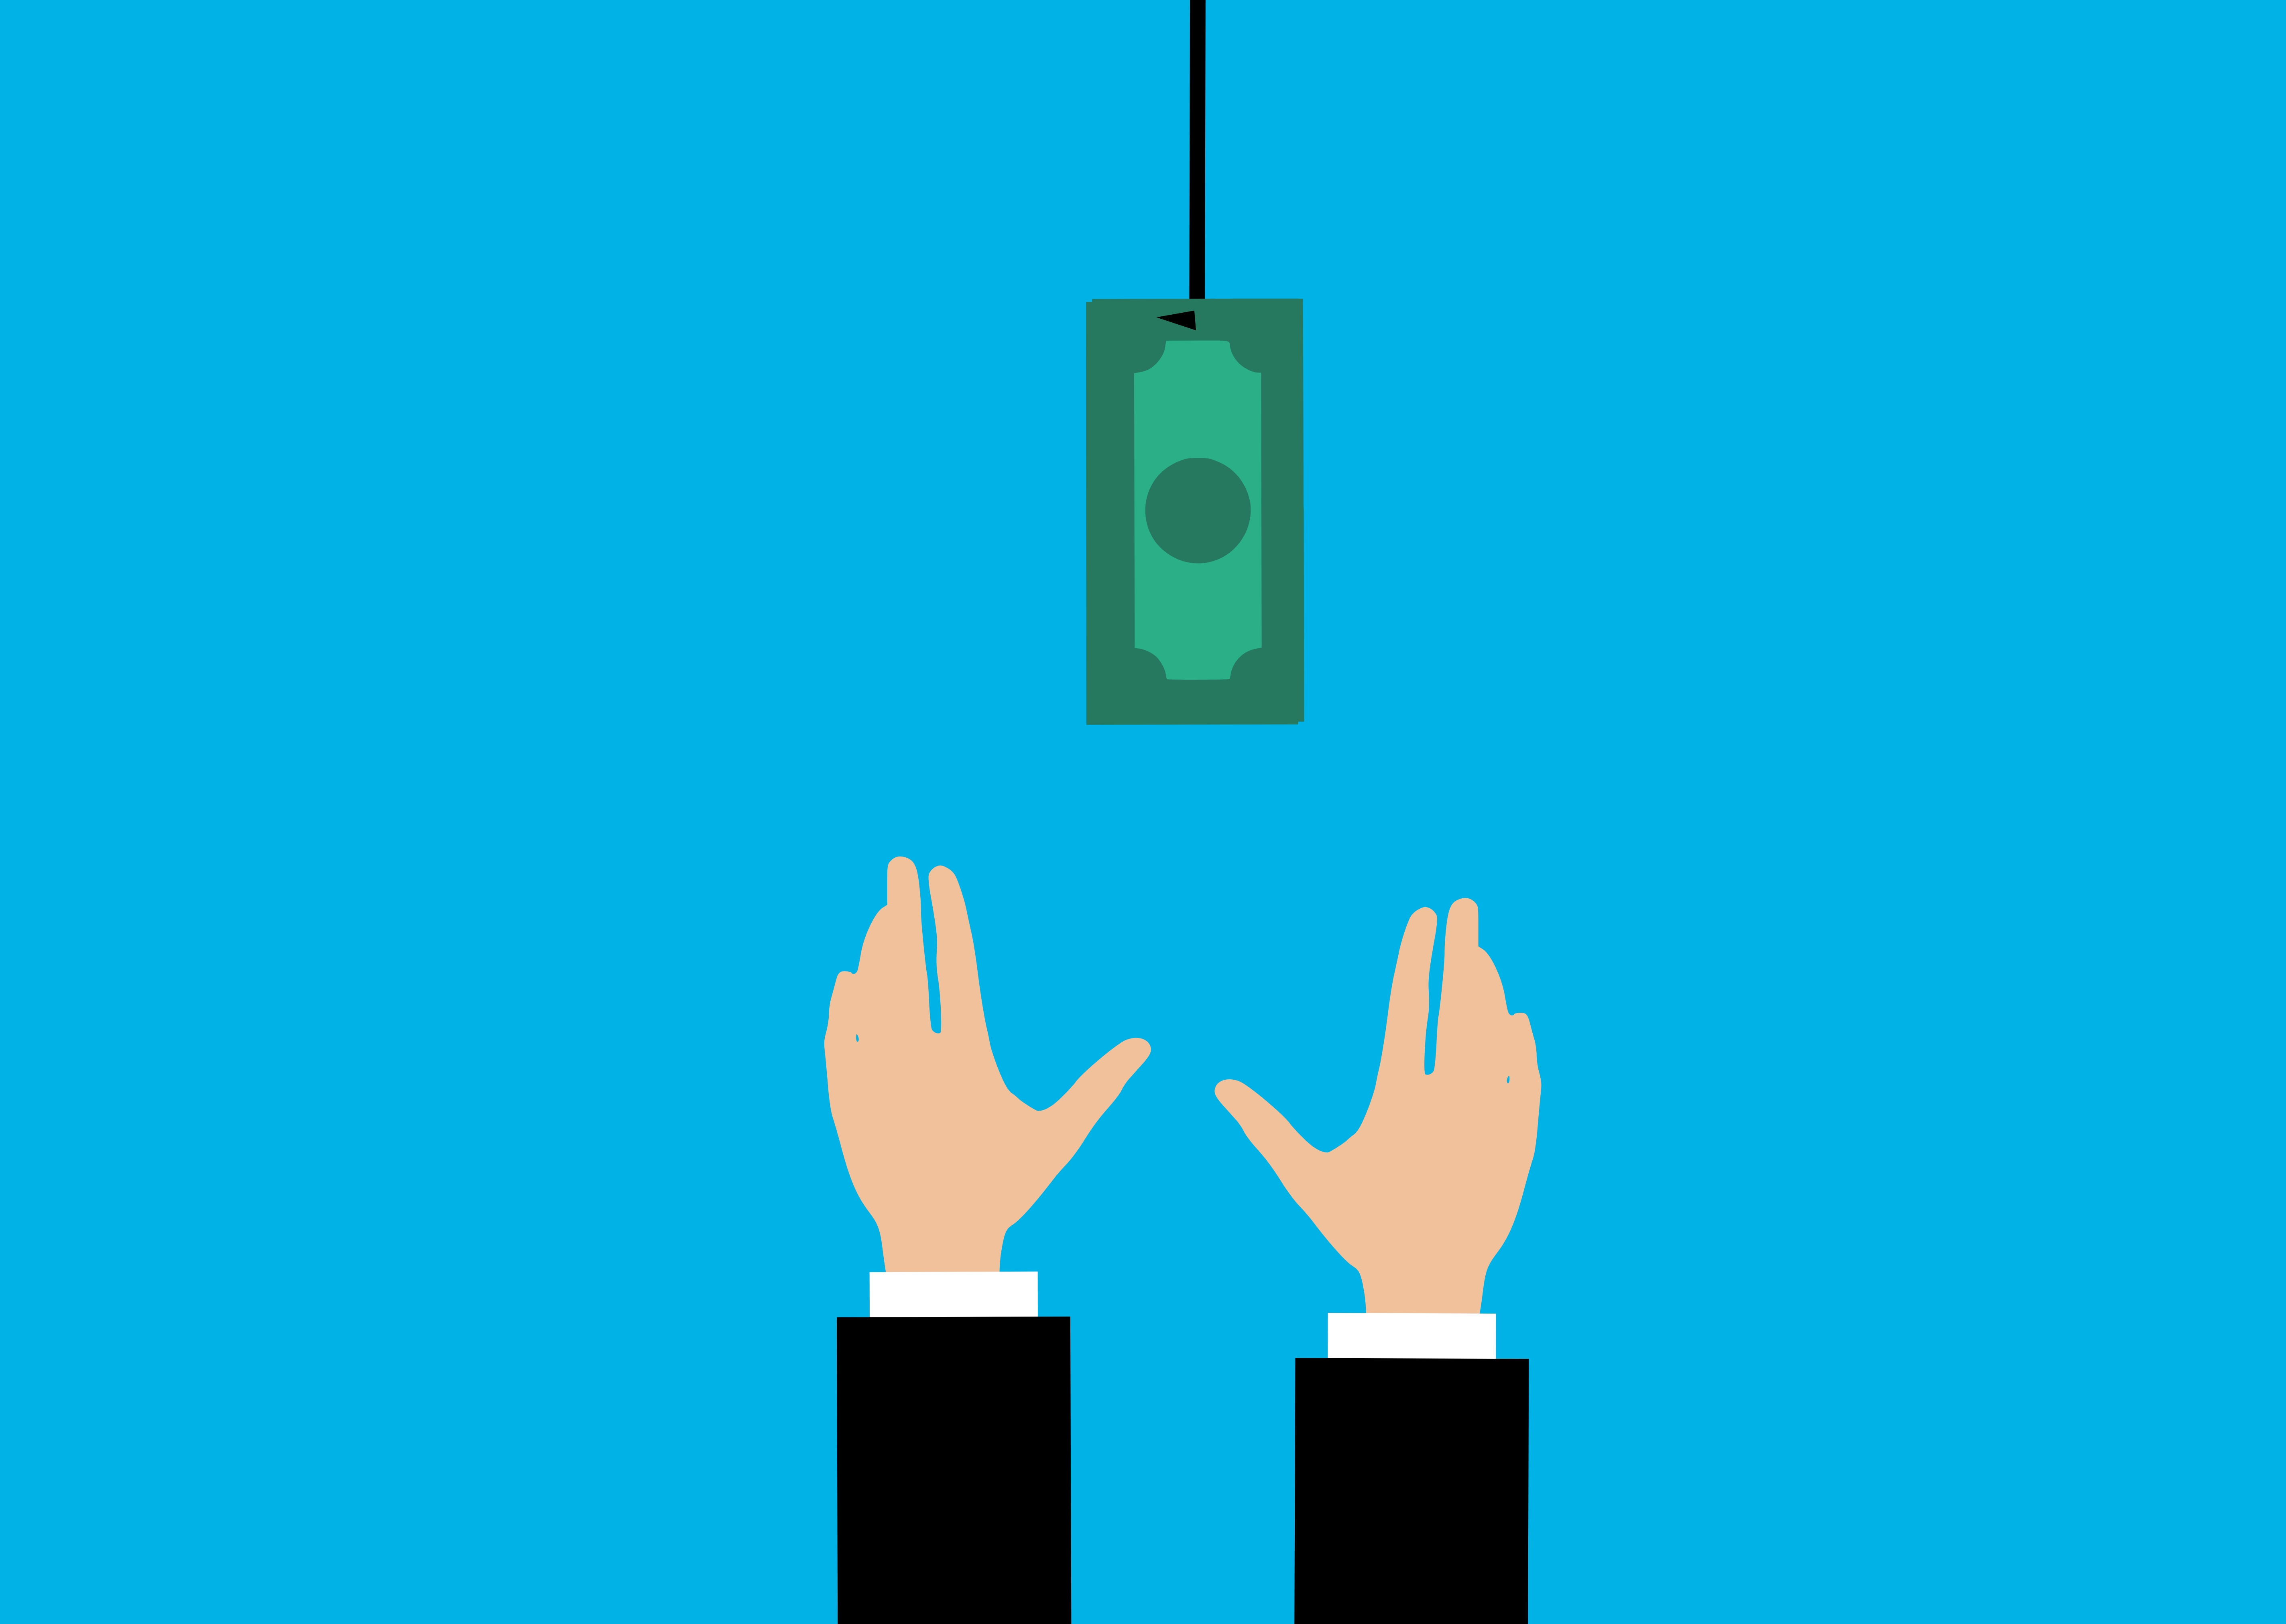
money, bait, business, businessman, concept, currency, dollar, finance, fishing, fraud, hanging, hook, incentive, metaphor, motivation, reaching, temptation, trap, wealth, investor, dangling, cartoon, competition, lure, blue, illustration, animation, hand, technology, finger, graphic design, icon